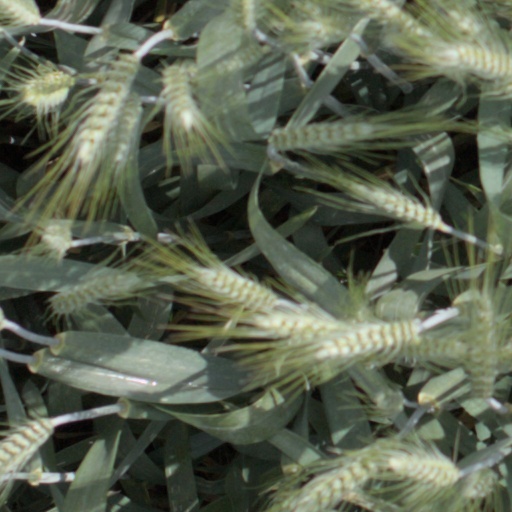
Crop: wheat